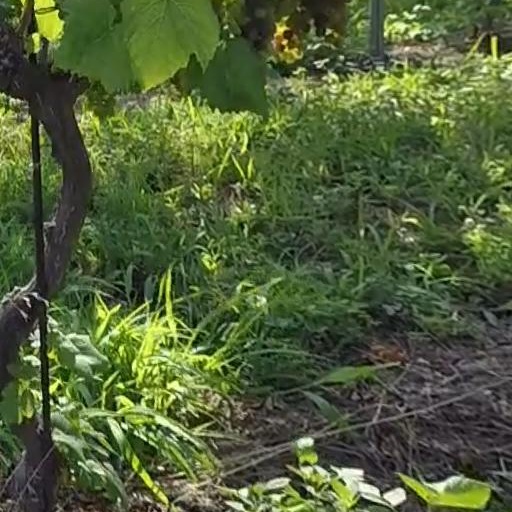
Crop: grape